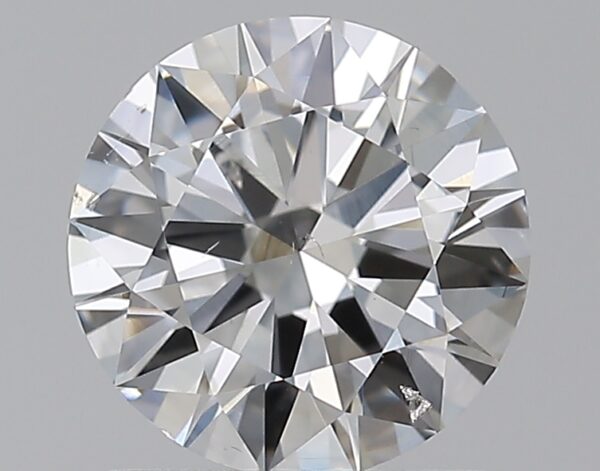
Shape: round
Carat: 1
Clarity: SI1
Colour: F
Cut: VG
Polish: EX
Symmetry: EX
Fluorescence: N
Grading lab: GIA
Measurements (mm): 6.46 x 6.51 x 3.86